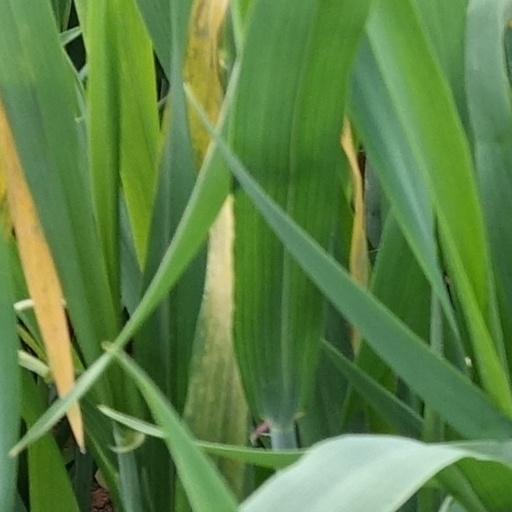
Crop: wheat